Maria D. Robinson

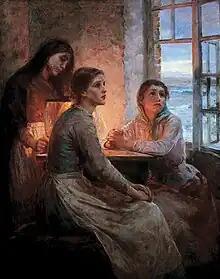
"Three Fishers' Wives", Leeds Museums and Galleries

Robinson was born in Ireland and moved to Paris, where she was a pupil at the Académie Julian. She met and married the painter Henry Harewood Robinson and they lived in St. Ives, Cornwall from 1885. That year she had a picture, "A Pool in the Rocks", shown at the Royal Academy in London. She is known for genre works depicting St. Ives and the Brittany coast.